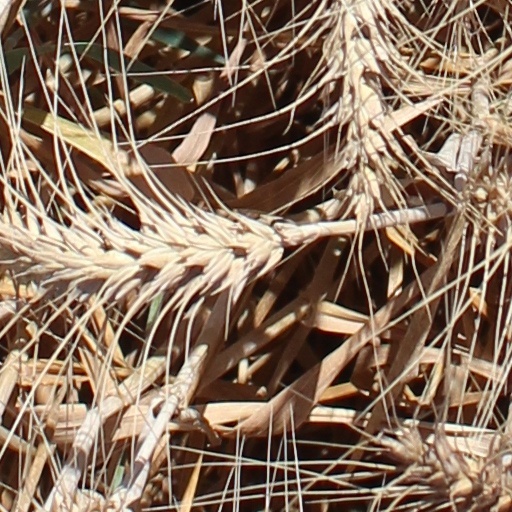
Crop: wheat